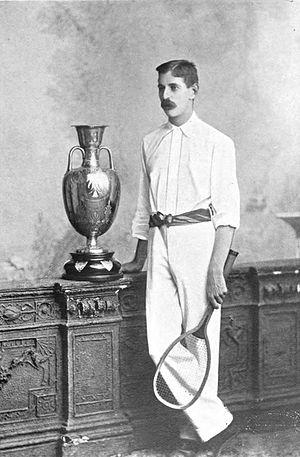
Joshua Pim, né le 20 mai 1869 à Bray et décédé le 15 avril 1942 à Dublin, est un joueur de tennis irlandais.